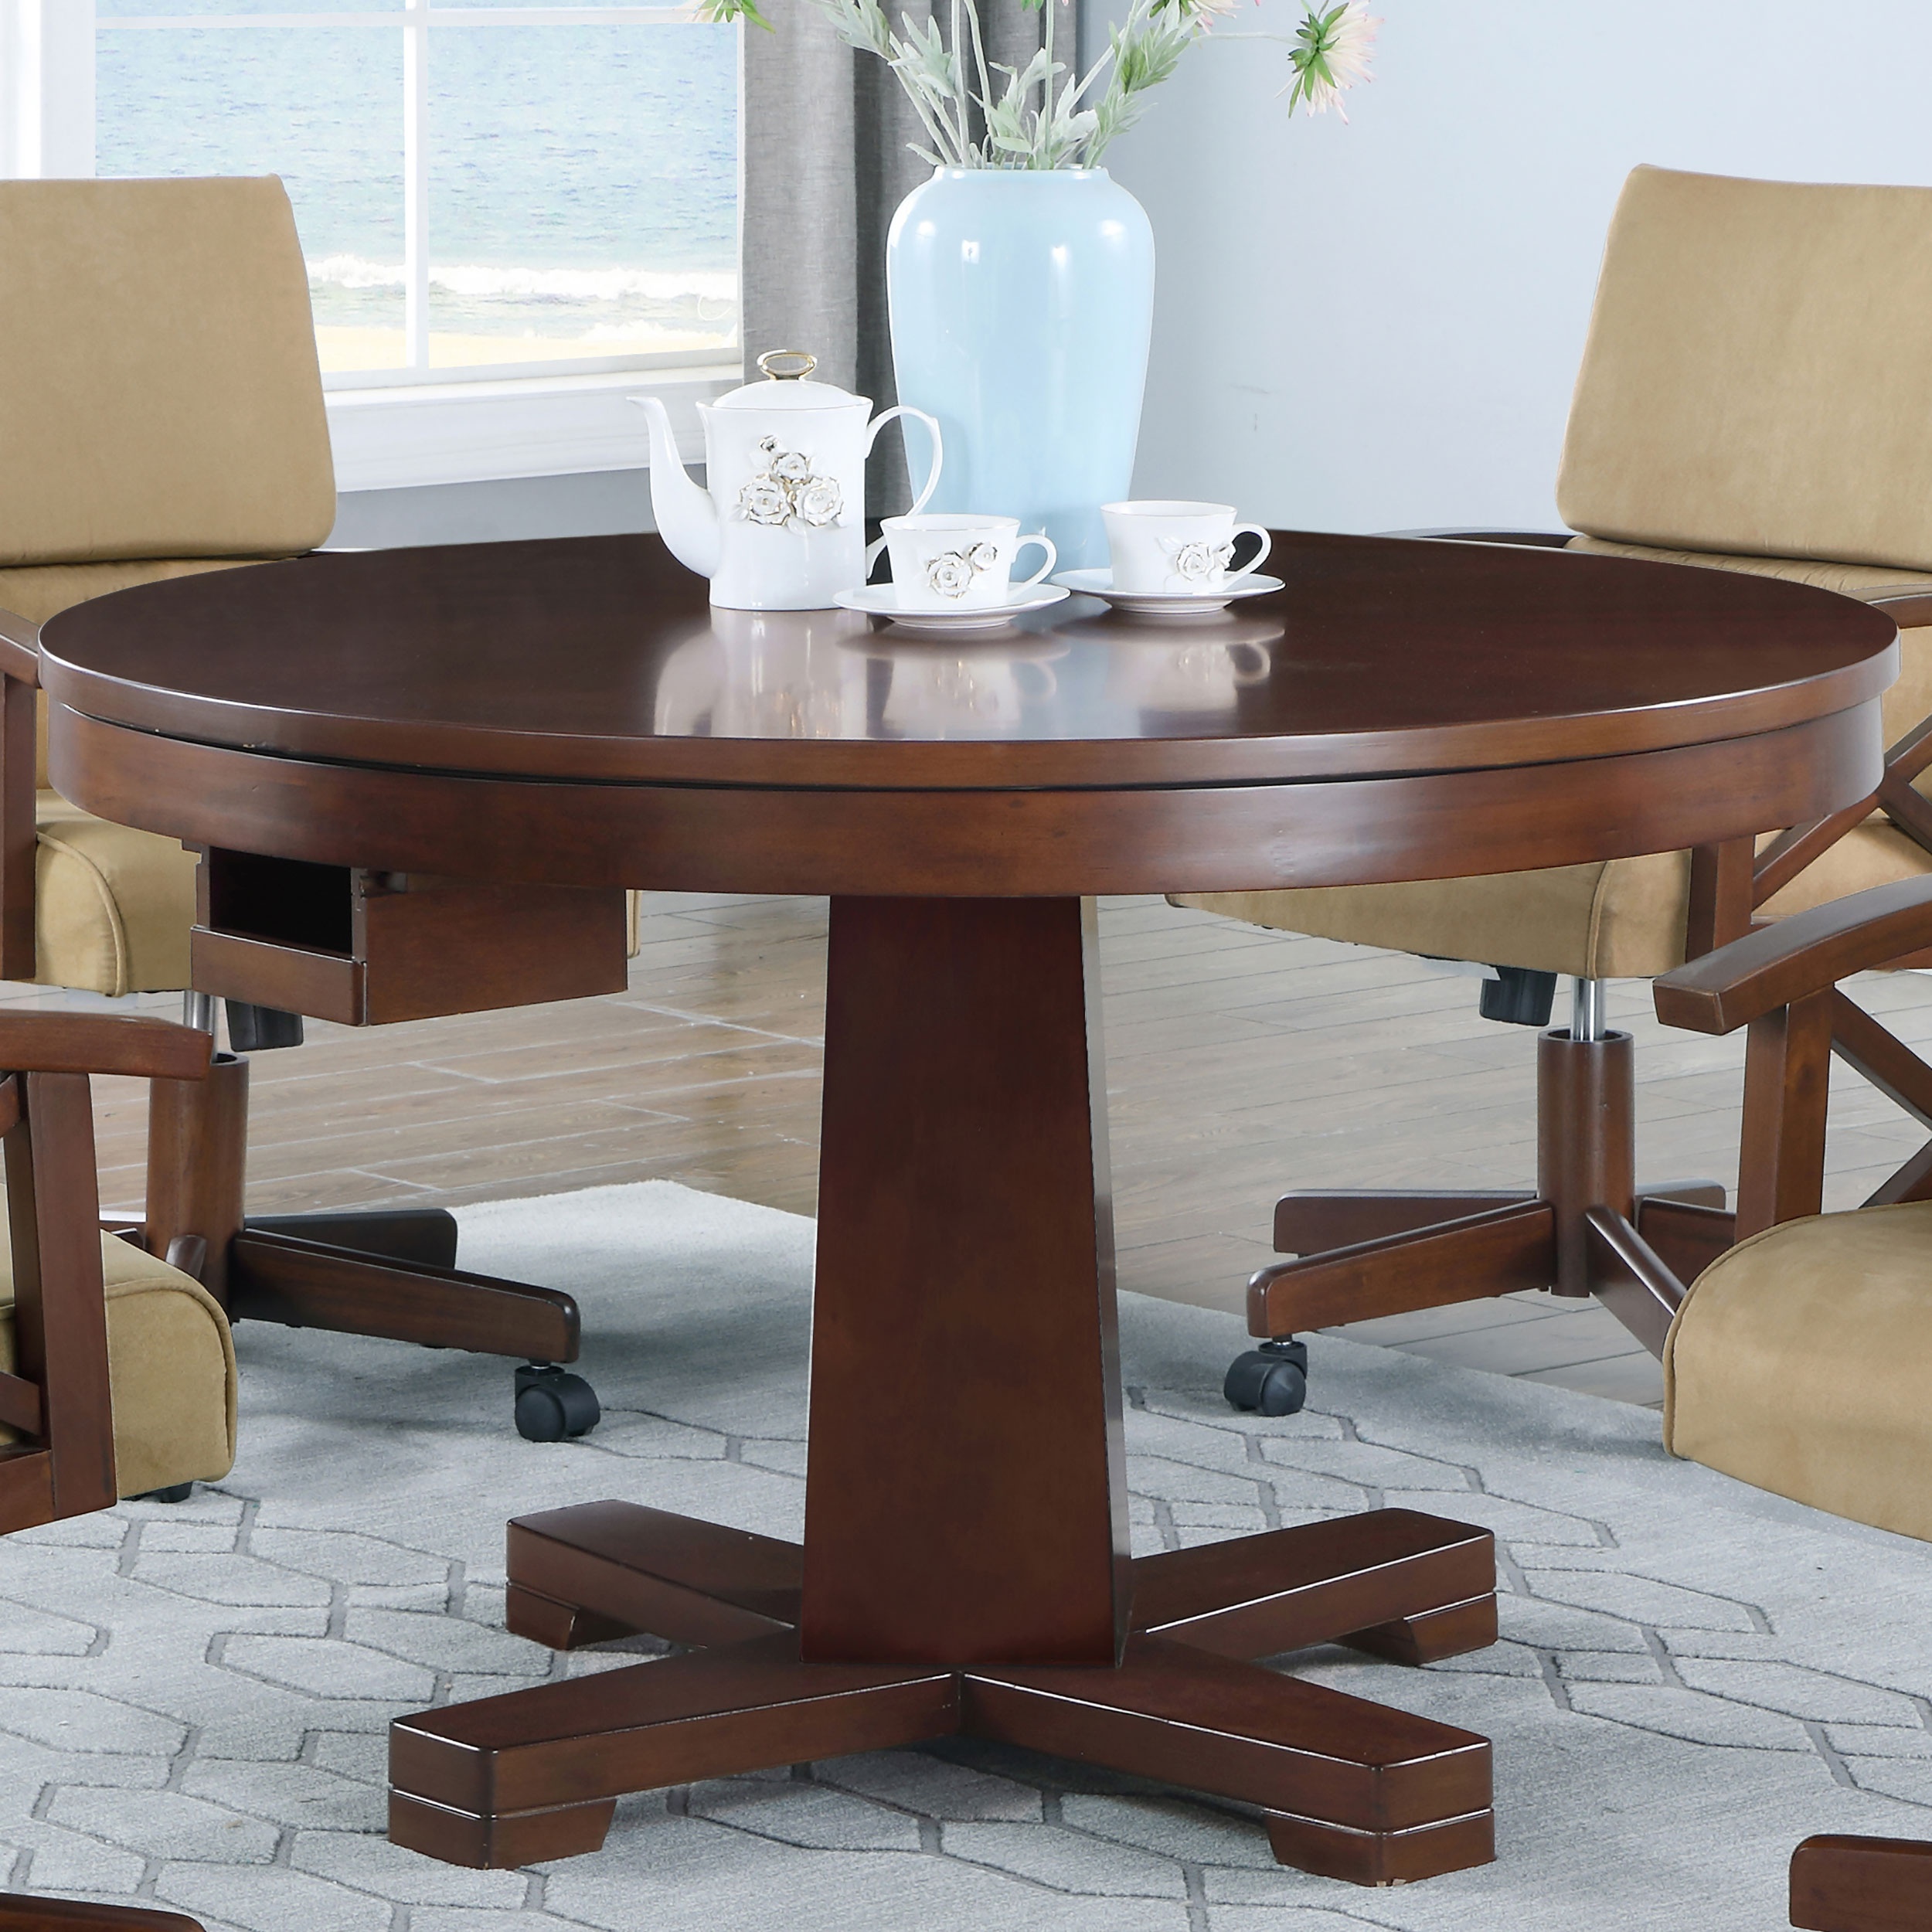
Marietta Dining and Game Table
Create the ultimate game night experience with this three-in-one bumper pool table. It transforms from a dining surface to a pool or poker table within seconds, providing hours of entertainment. Crafted from durable solid oak, this handsome table boasts 42 inches of playing surface. Pool cues and balls are conveniently included. Sturdy and versatile, this table makes an exciting upgrade to a recreation room or basement lounge.
Brand: Coaster Furniture
Category: Sporting Goods > Indoor Games > Multi-Game Tables > Hybrid Multi-Game Tables